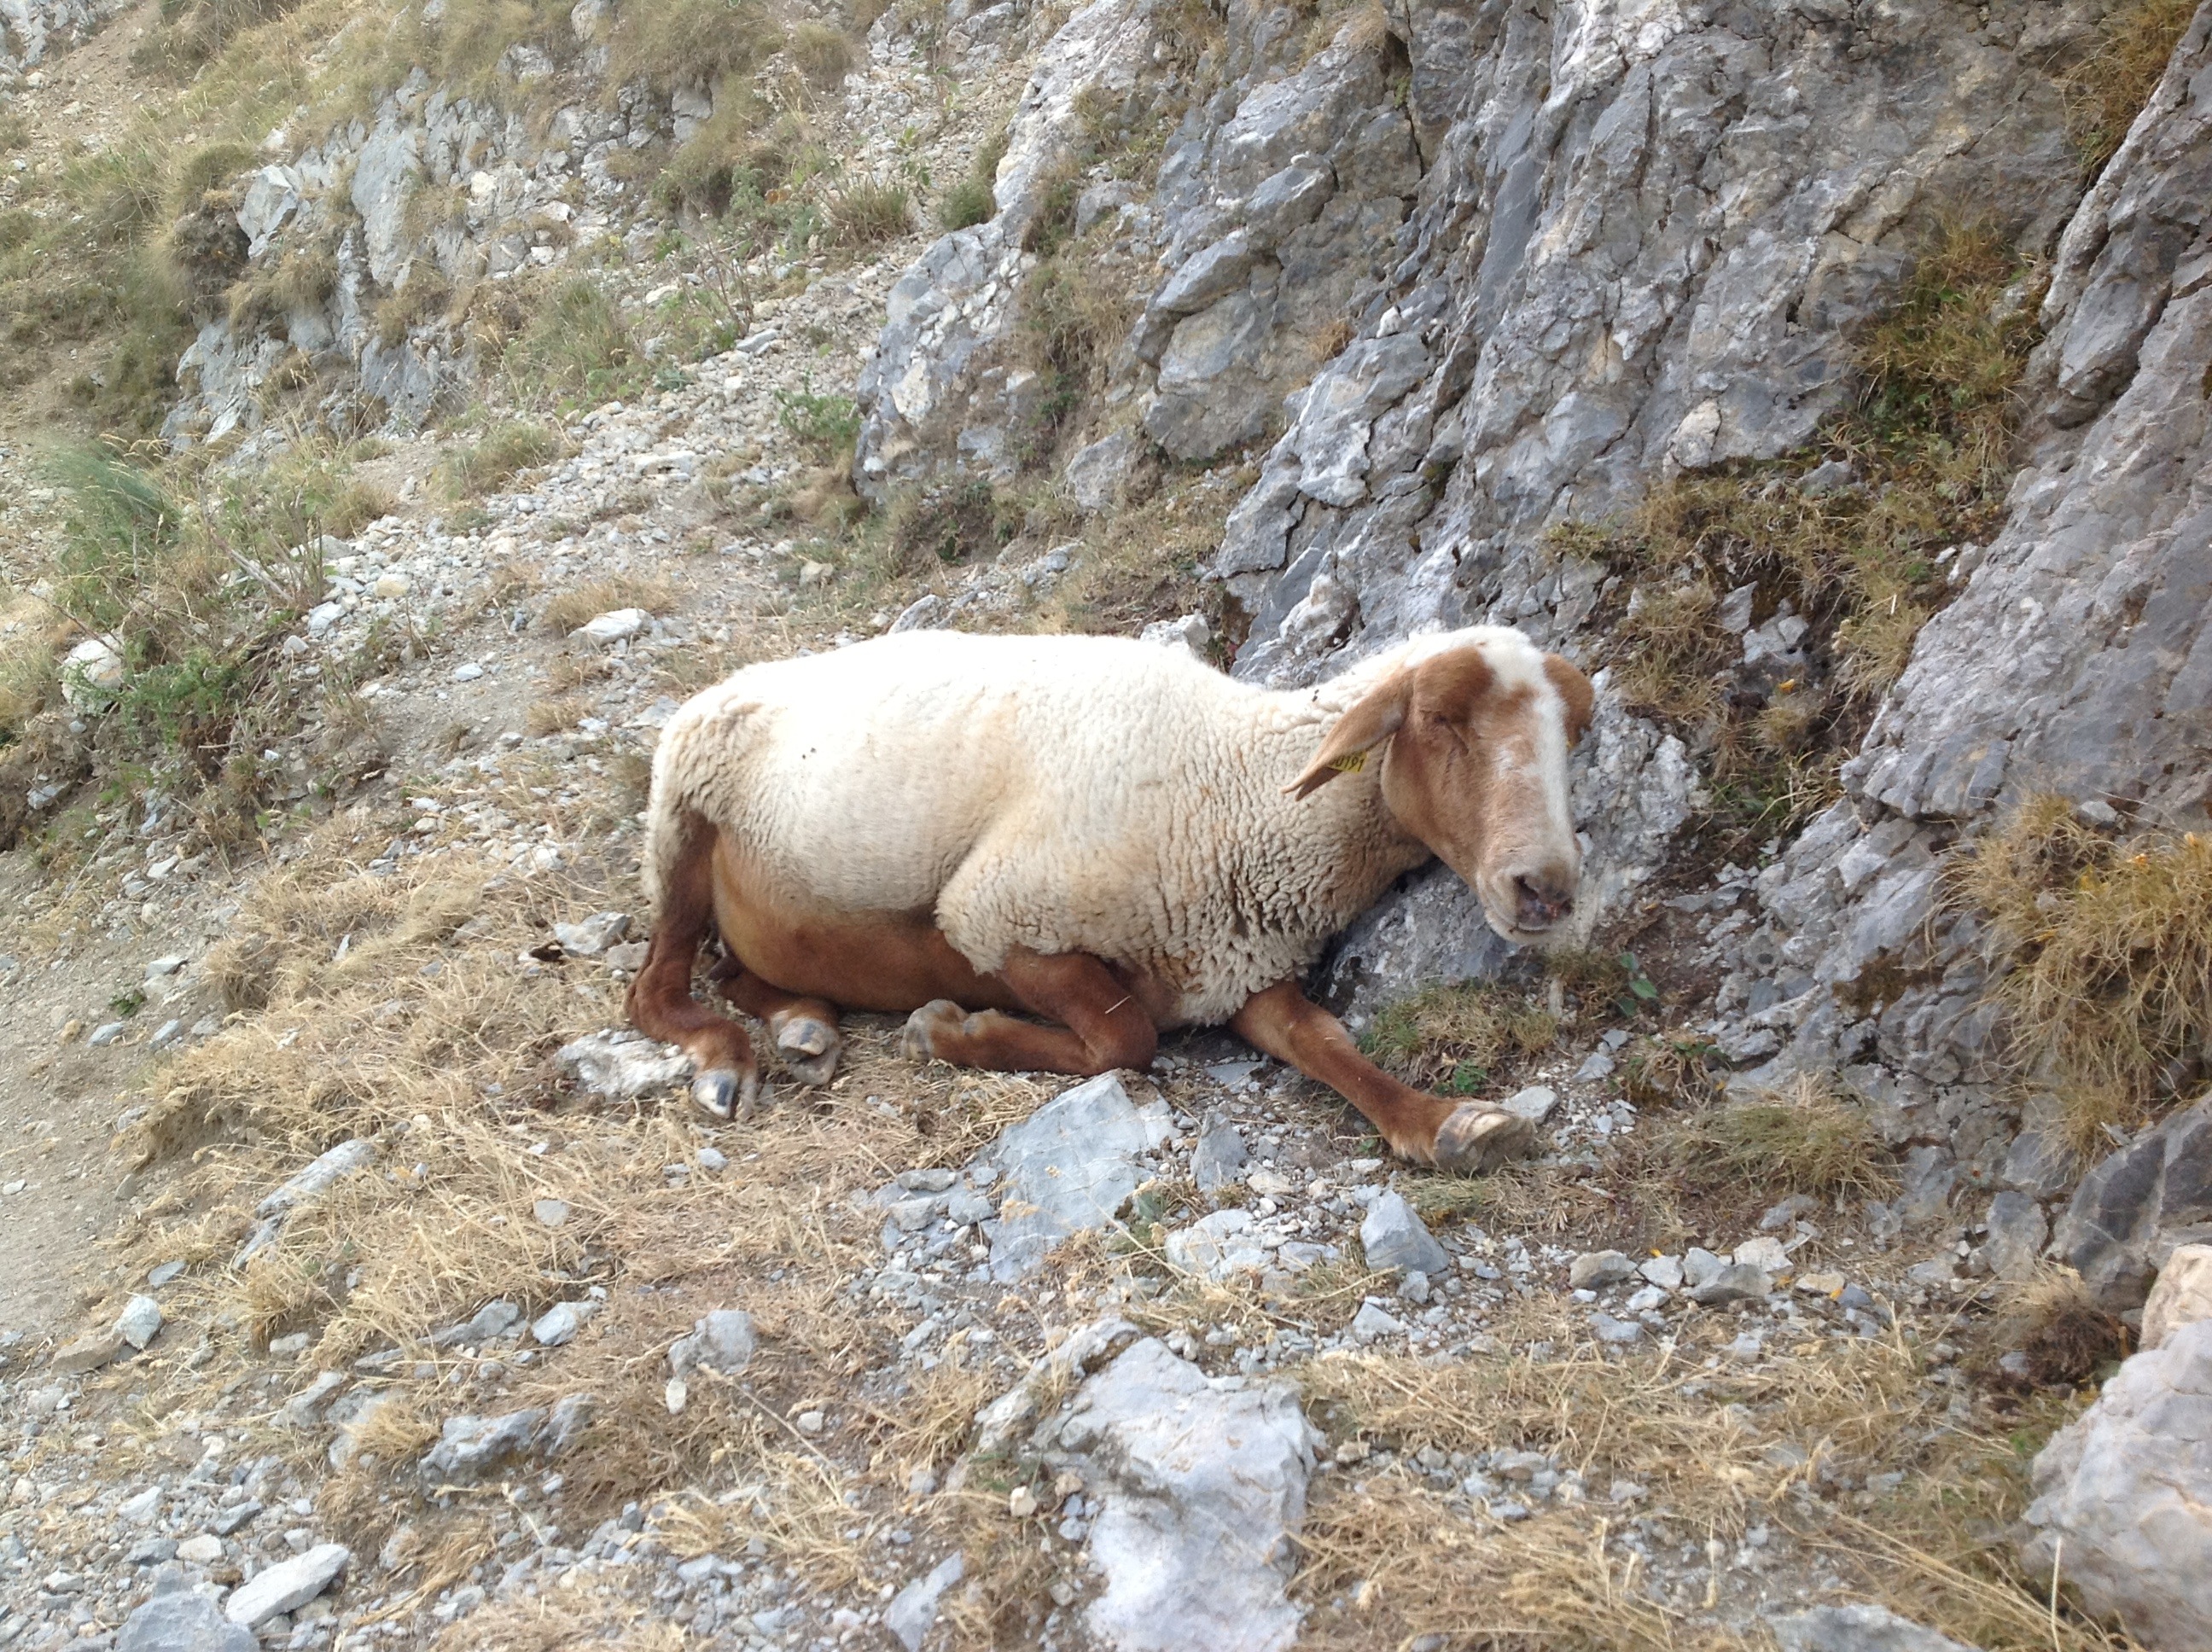
mountain, wildlife, sheep, mammal, fauna, goats, sheeps, bighorn, barbary sheep